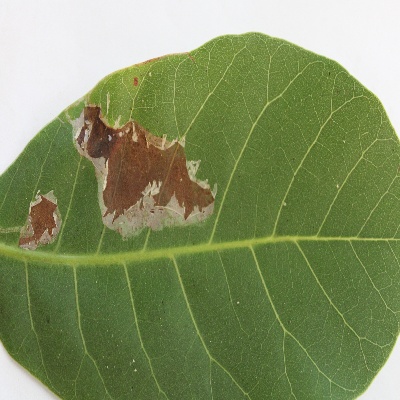
Crop: Cashew
Condition: leaf miner